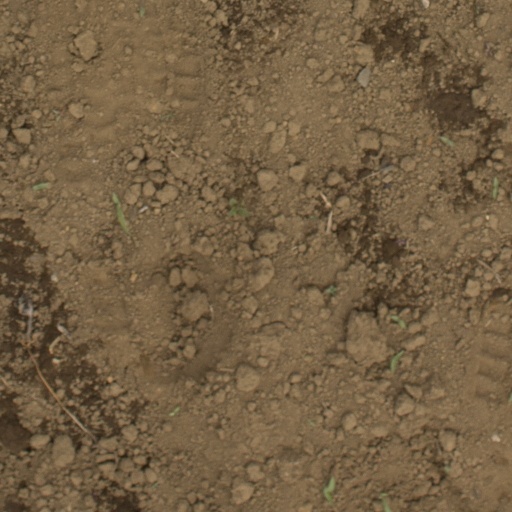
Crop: Jerusalem artichoke